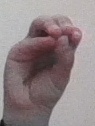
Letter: ha